1548

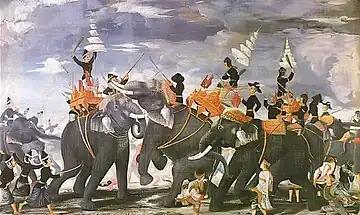
December: The Burmese–Siamese War of 1548 starts.

Year 1548 (MDXLVIII) was a leap year starting on Sunday of the Julian calendar.